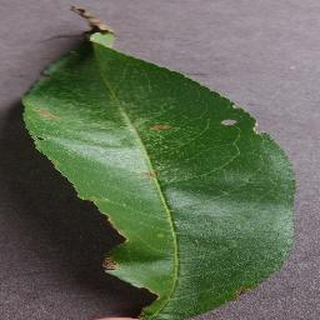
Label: peach_bacterial_spot